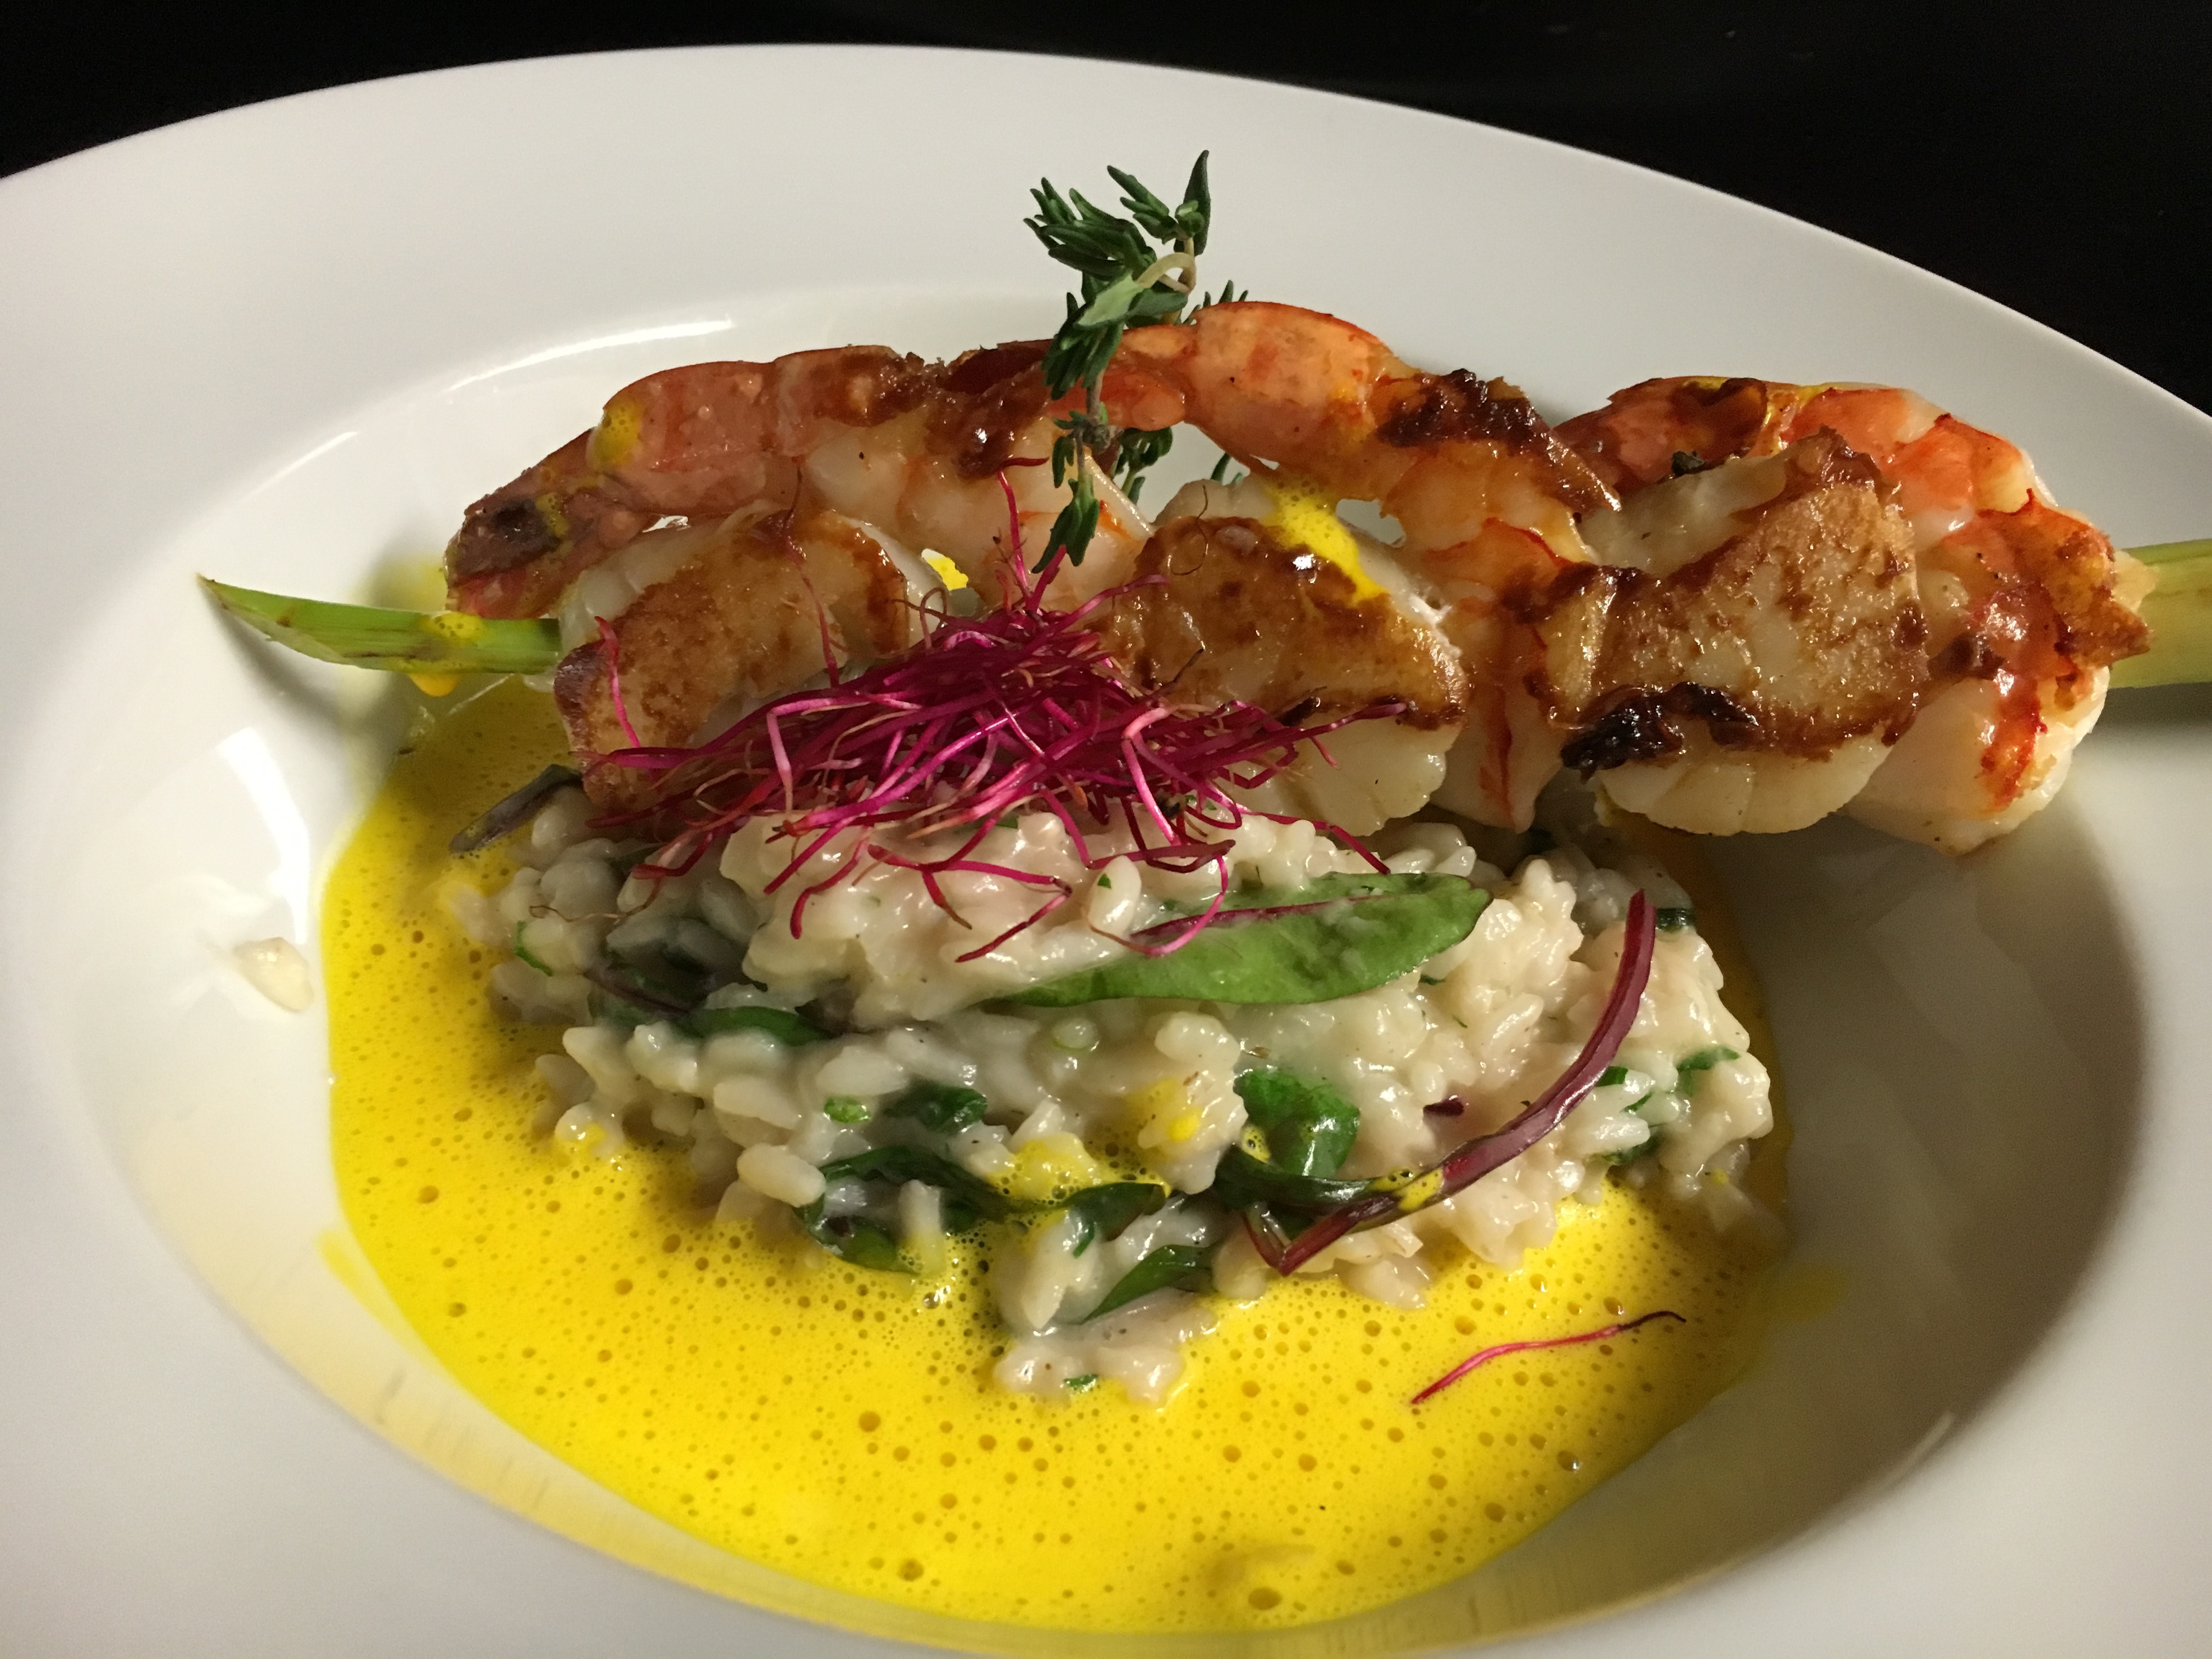
dish, meal, food, produce, vegetable, seafood, kitchen, fish, breakfast, gourmet, eat, meat, cuisine, vegetarian food, frisch, dine, gastronomy